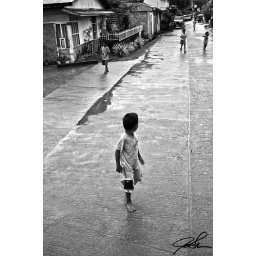
boy in street PI